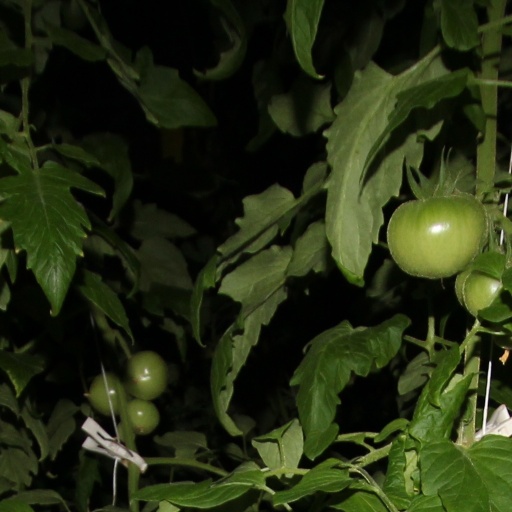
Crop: tomato